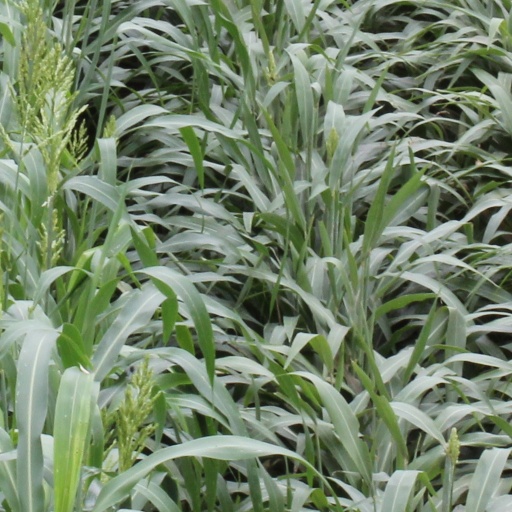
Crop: sorghum